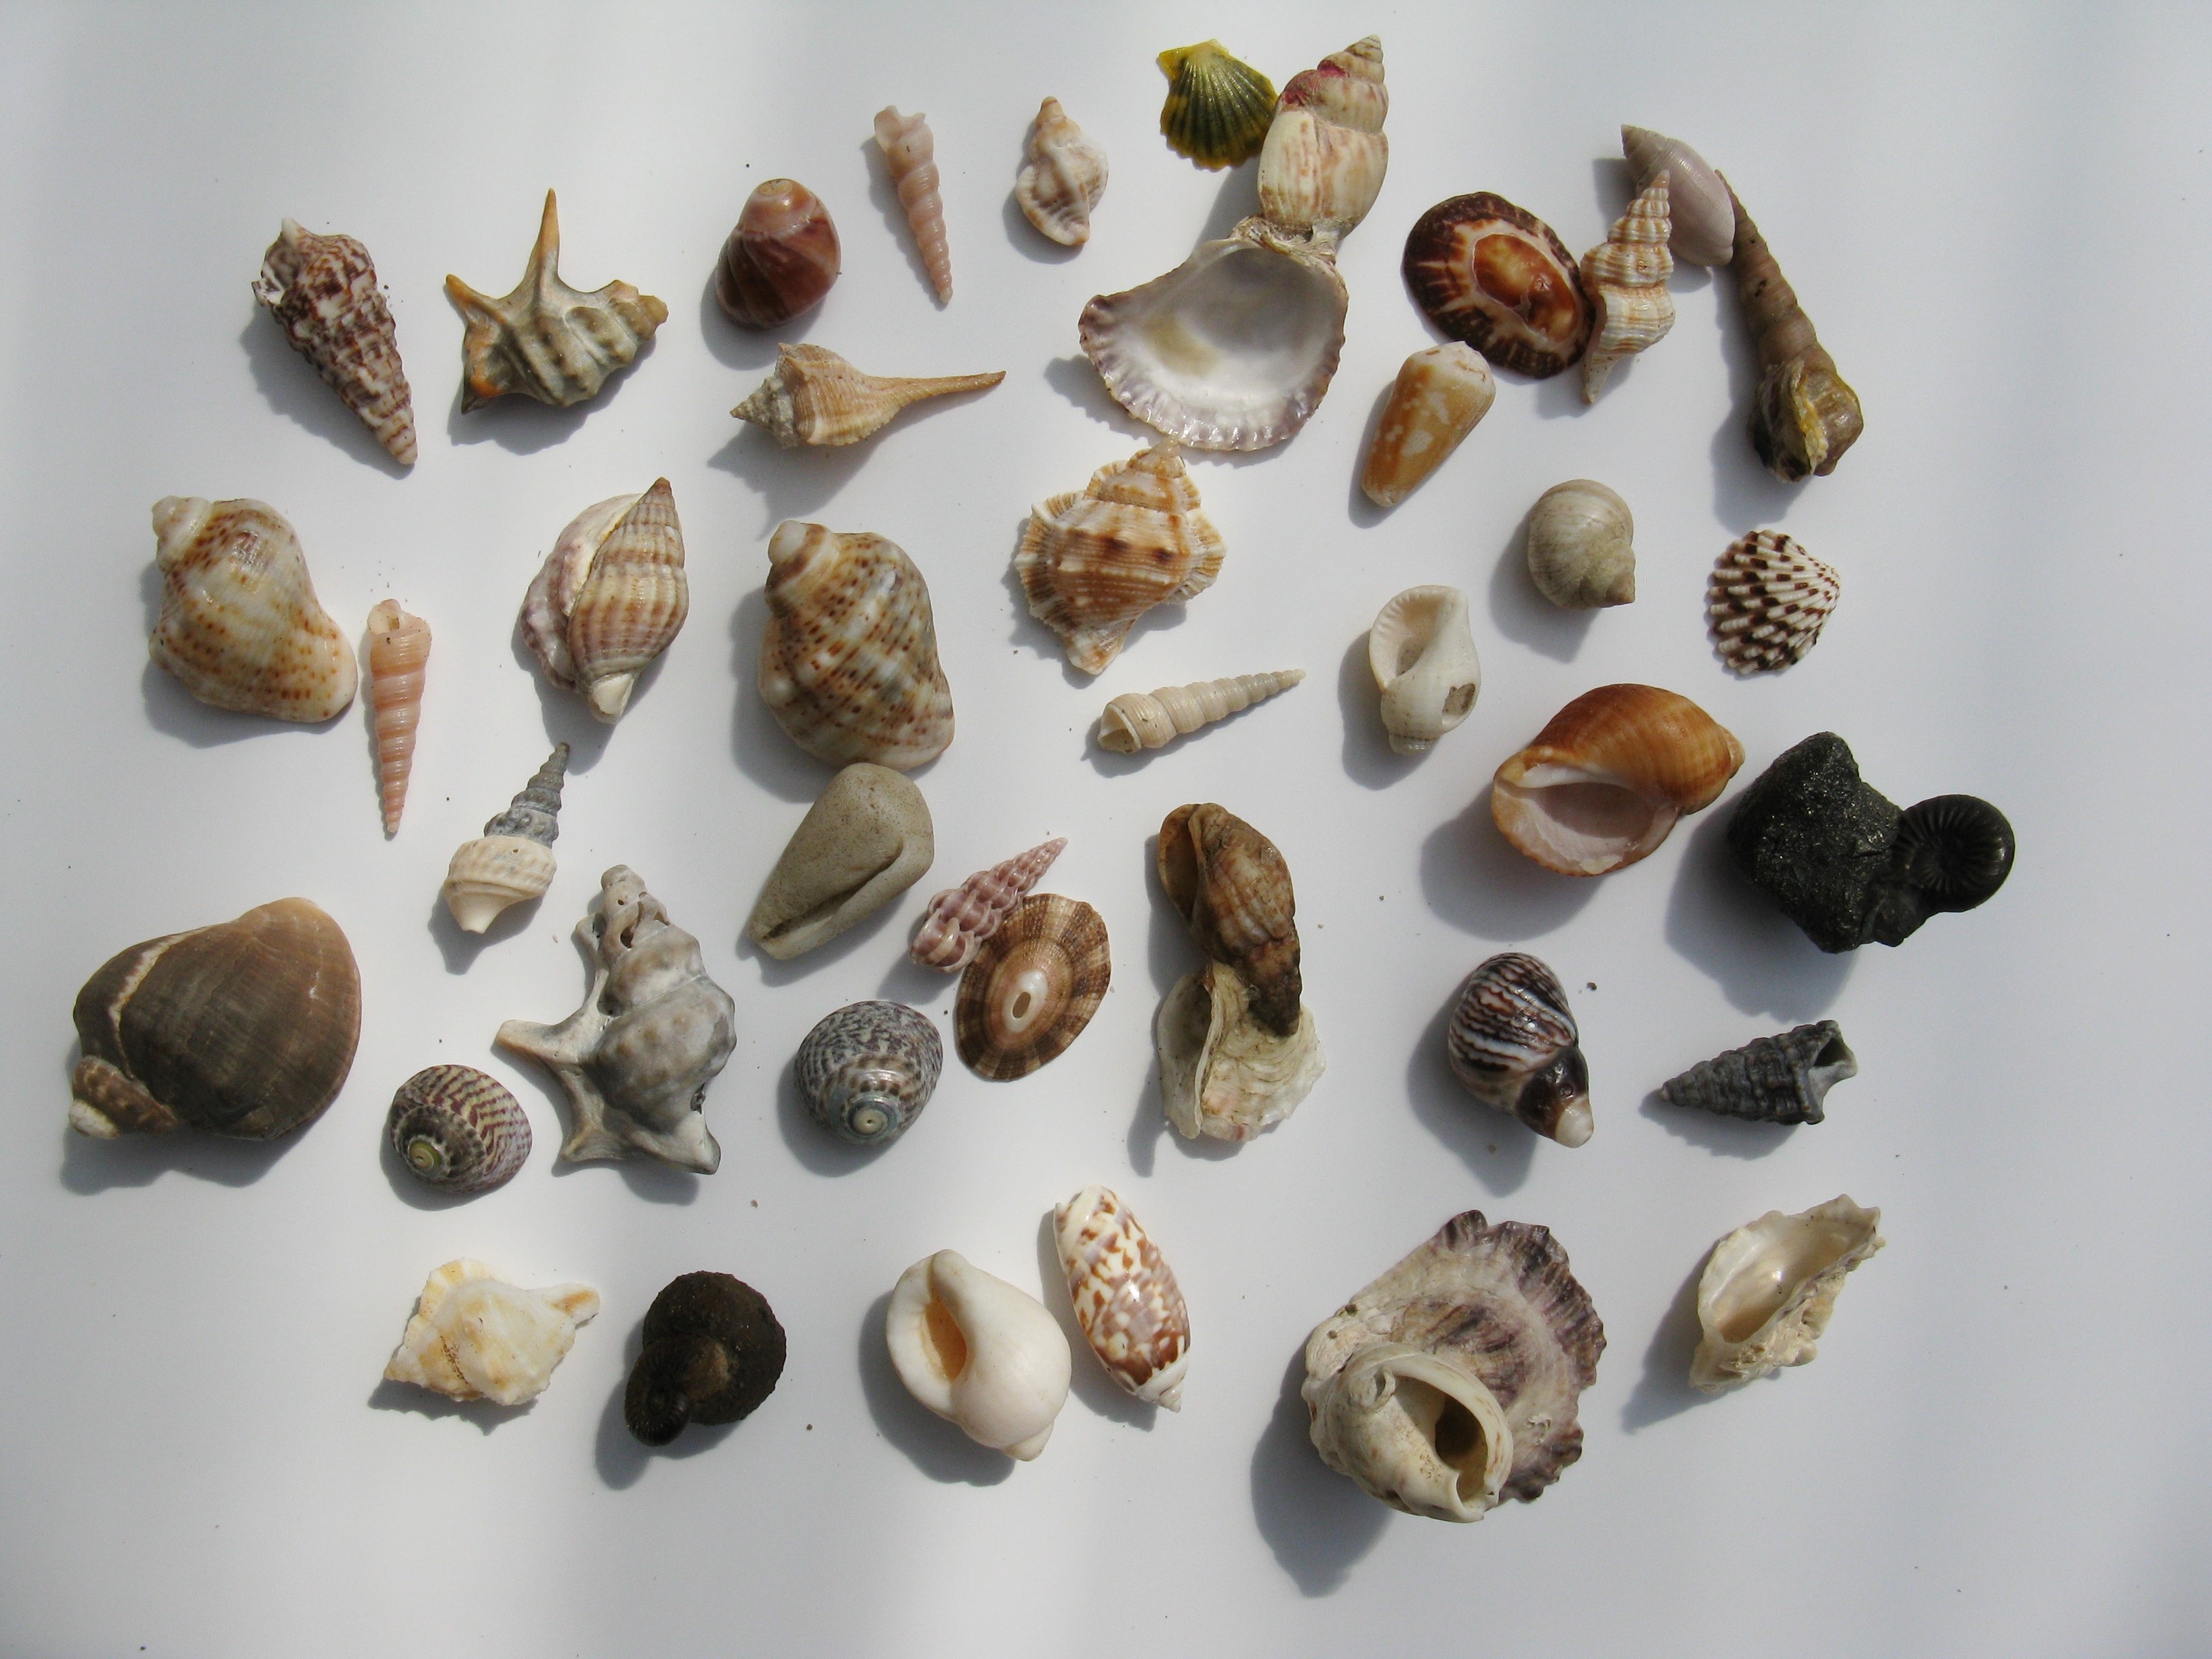
sea, nature, wood, leaf, animal, travel, food, collection, produce, macro, biology, close, shellfish, still life, fauna, material, shell, seashell, housing, lime, maritime, animal world, molluscs, snails, mussels, meeresbewohner, sea snail, water creature, sea animals, mother of pearl, marine gastropods, water snail